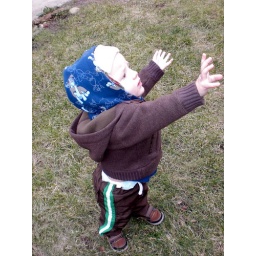
big boy in the grass